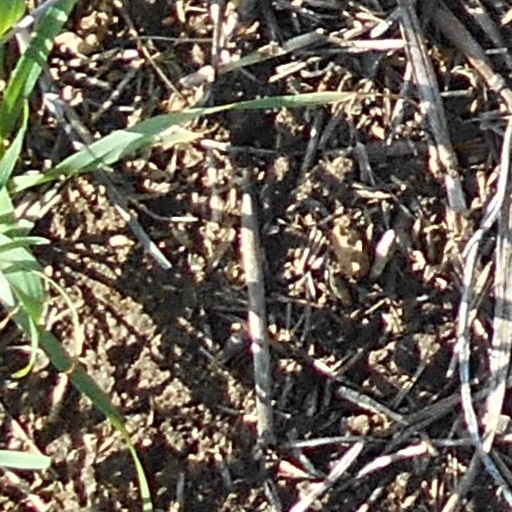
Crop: wheat